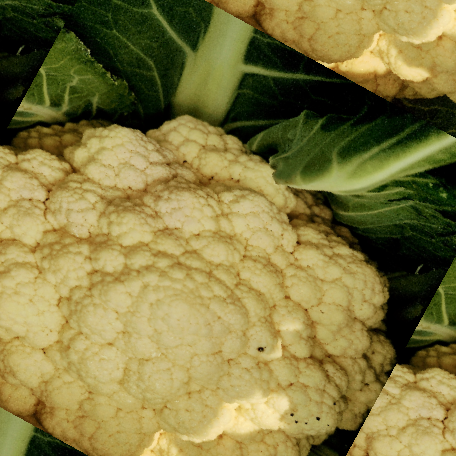
Label: Disease Free